William Ishaya

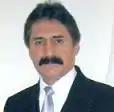

Dr. William Ishaya is an Iraqi diplomat and is currently the Deputy Permanent Representative - Mission of the Republic of Iraq to the United Nations in New York.